Downtown Florence Historic District (Florence, Alabama)

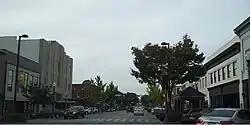
Buildings on Court Street in September 2012

The Florence Downtown Historic District is a historic district in Florence, Alabama. Florence was founded in 1818 by the Cypress Land Company, who counted among its trustees Creek War General John Coffee, future Governor of Alabama Thomas Bibb, early Huntsville settler LeRoy Pope, and future United States Senator and Supreme Court Justice John McKinley. The company hired Italian surveyor Ferdinand Sannoner, who divided the land into over 400 lots and named the town after Florence, Italy. The first Lauderdale County Courthouse was completed in 1822, and the oldest extant building in the district, the Gothic Revival First Presbyterian Church, was completed two years later. Most of the early buildings were destroyed by a fire in 1866. Development resumed in earnest in the 1880s as Florence's industrial economy developed with the addition of several cotton mills, and the Florence Wagon Works, among others. Other booms occurred in the 1920s with the construction of Wilson Dam, the establishment of the Tennessee Valley Authority in the 1930s, and during World War II as metals and chemical plants were drawn to the area.